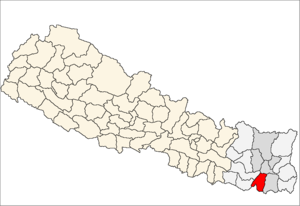
Sunsari District
Sunsari District i Kosi Zone (grå) i Eastern Development Region (grå + lysegrå)
Sunsari District er et af Nepals 75 administrative og politiske regioner, betegnet distrikter. Sunsari er et distrikt i lavlandet Terai, som ligger i Kosi Zone i Eastern Development Region.